Smenkhkare

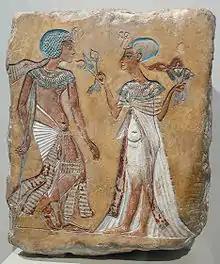
This image is commonly taken to be Smenkhkare and Meritaten, although it may be Tutankhamun and Ankhesenamun

As the evidence came to light in bits and pieces at a time when Smenkhkare was assumed to have also used the name Neferneferuaten, perhaps at the start of his sole reign, it sometimes defied logic. For instance, when the mortuary wine docket surfaced from the 'House of Smenkhkare (deceased)', it seemed to appear that he changed his name back before he died.